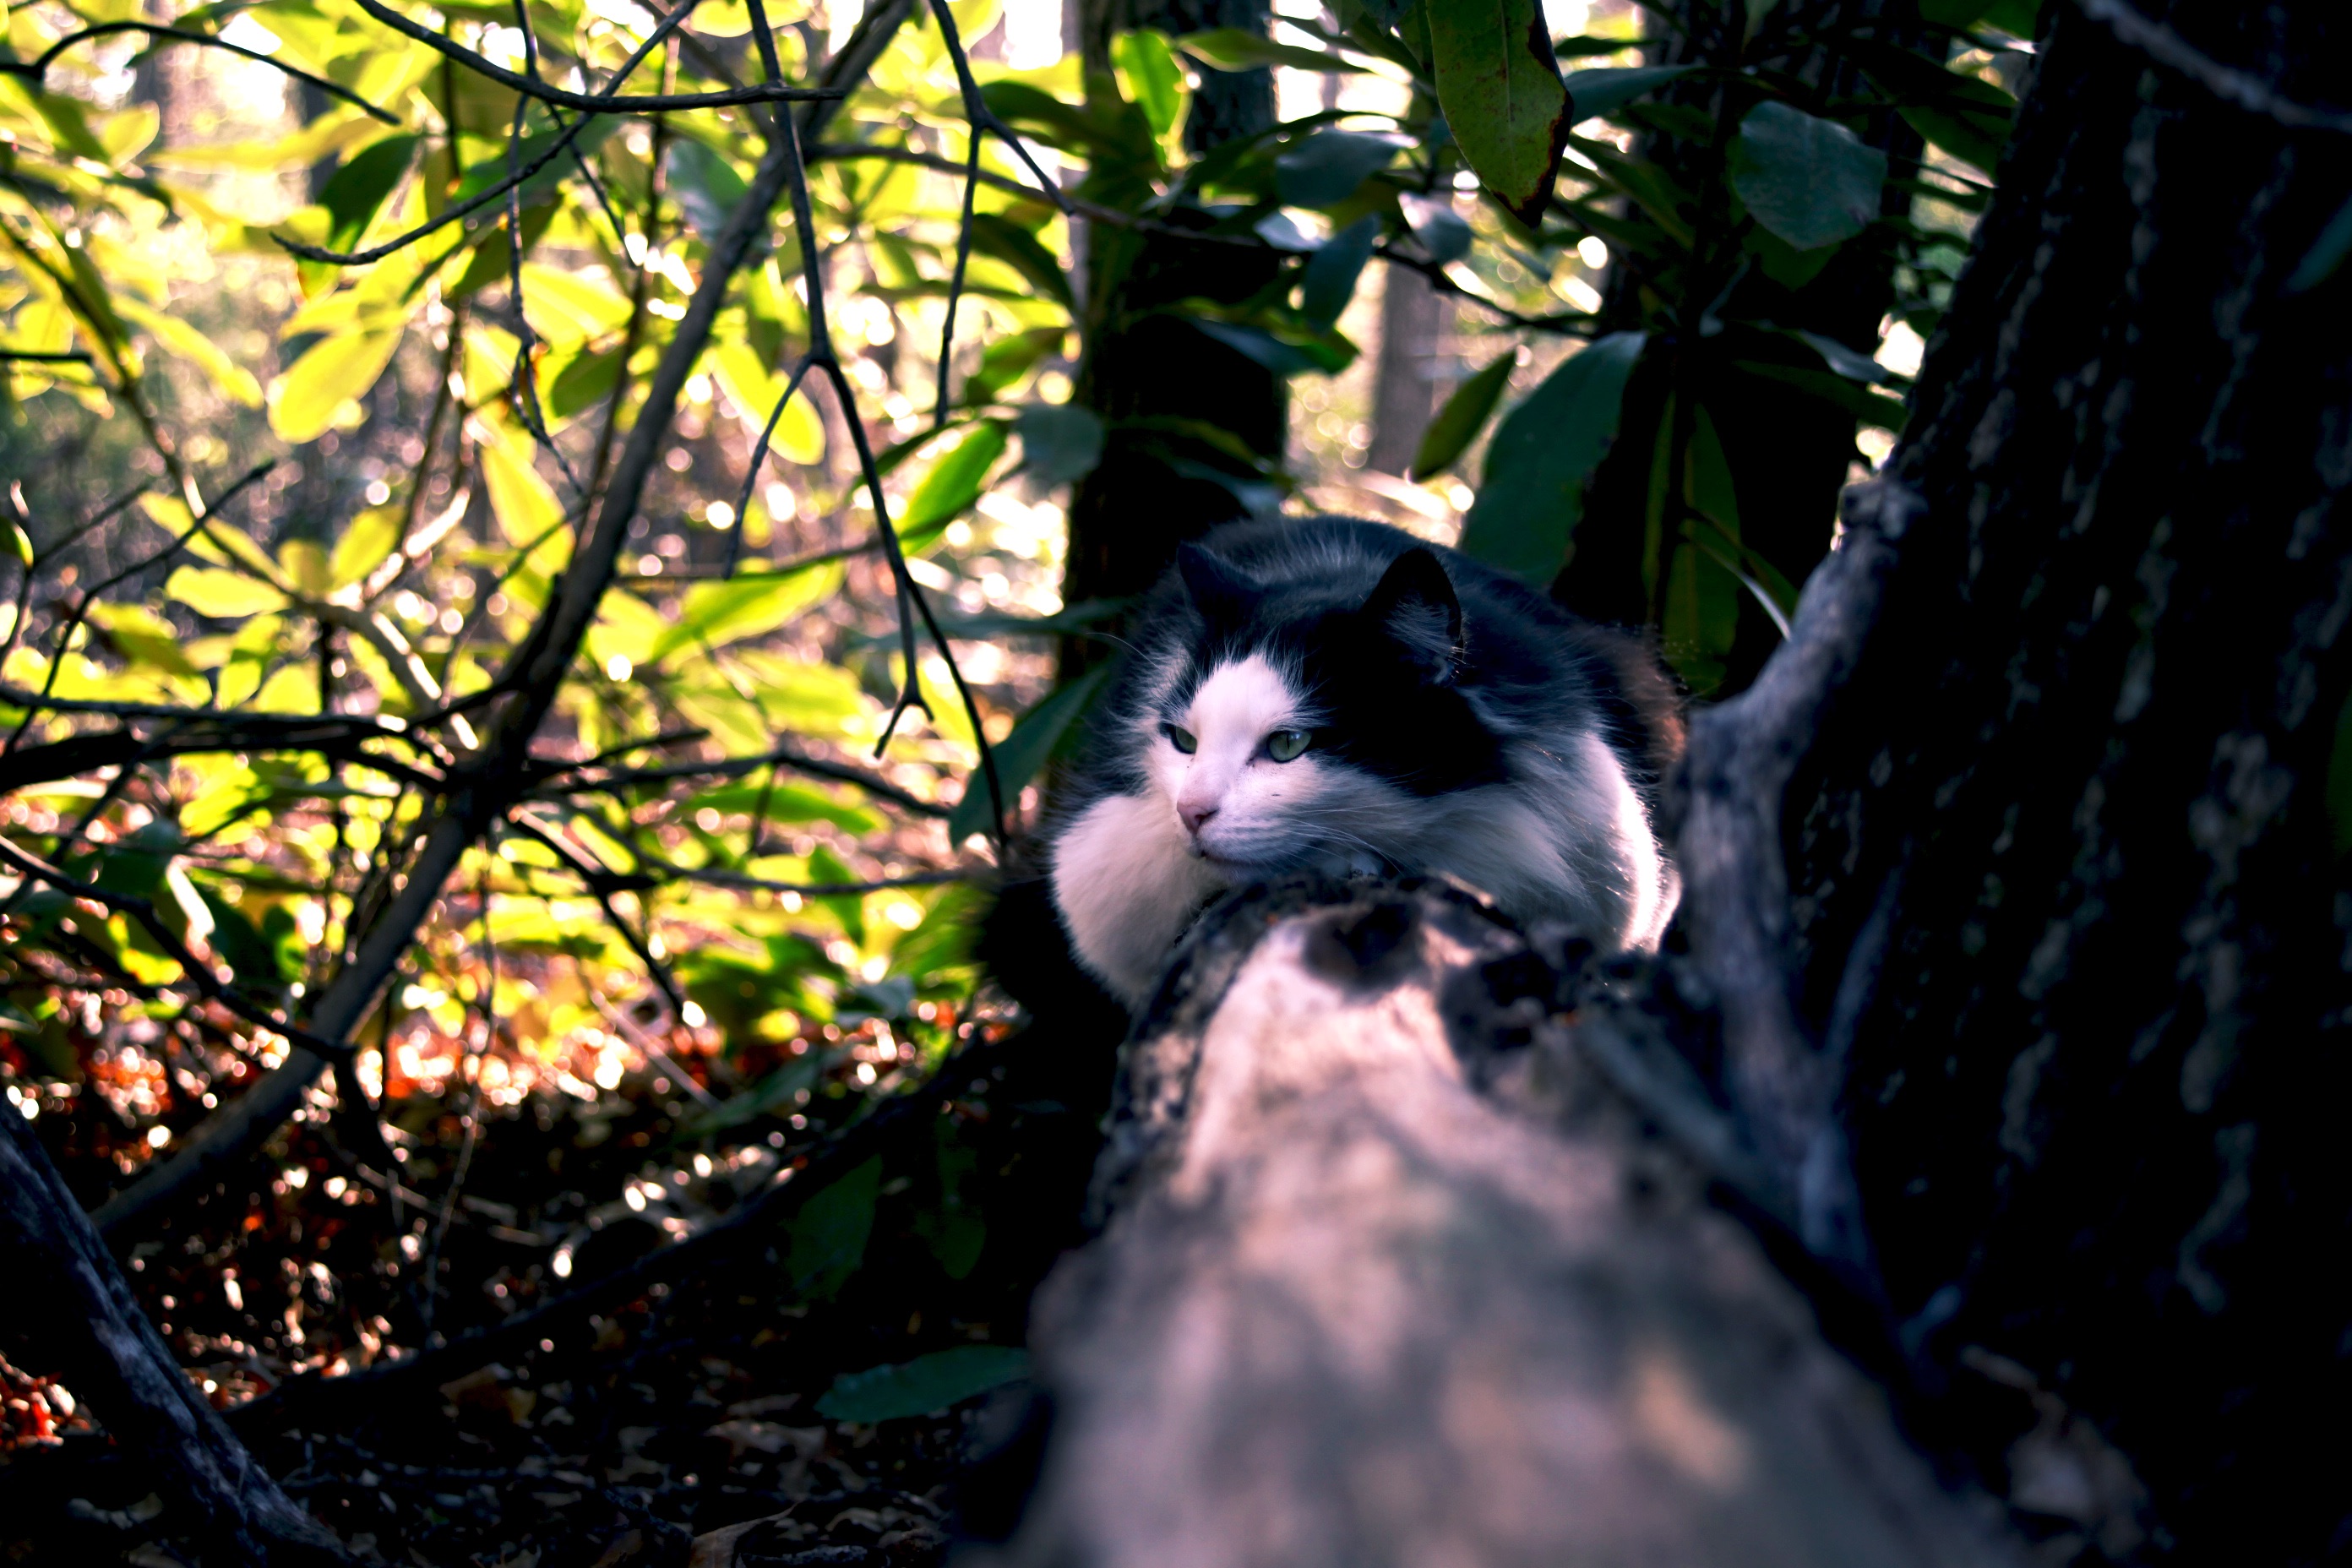
flower, jungle, cat, mammal, small to medium sized cats, cat like mammal